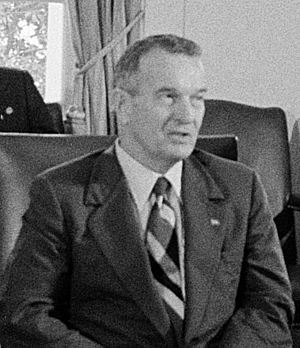
Bill Clements
Bill Clements var en amerikansk politiker fra Republikanerne. Clements var guvernør i Texas fra 1979 til 1983 og igen fra 1987 til 1991. Hans otte år i embedet var den længste embedsperiode for nogen guvernør, før Rick Perry, der overtog embedet ved George W. Bushs fratræden i december 2000, overgik guvernør Clements i Perrys tredje år af sin anden valgperiode.